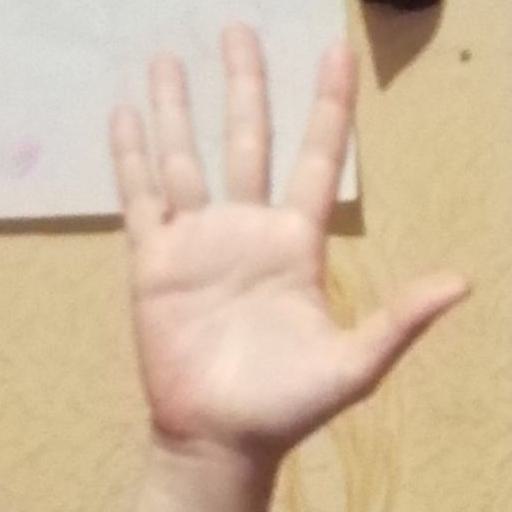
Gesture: palm